Southern Illinois Salukis men's basketball statistical leaders

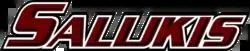

The Southern Illinois Salukis men's basketball statistical leaders are individual statistical leaders of the Southern Illinois Salukis men's basketball program in various categories, including points, assists, blocks, rebounds, and steals. Within those areas, the lists identify single-game, single-season, and career leaders. The Salukis represent Southern Illinois University Carbondale in the NCAA's Missouri Valley Conference.